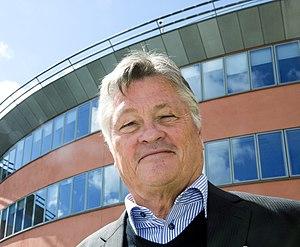
Dan Olofsson, né le 24 septembre 1950 à Ekenäs en Finlande, est un homme d'affaires, entrepreneur et philanthrope suédois.